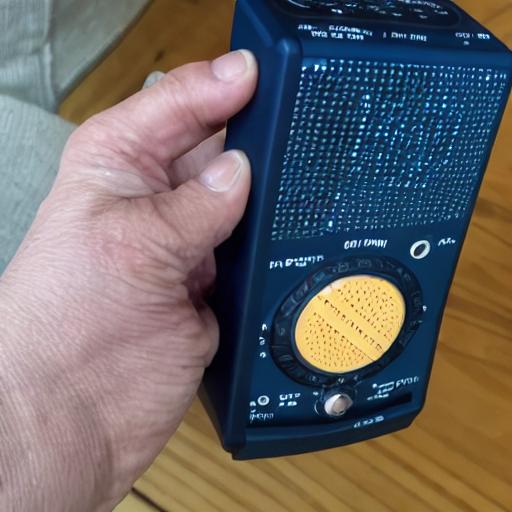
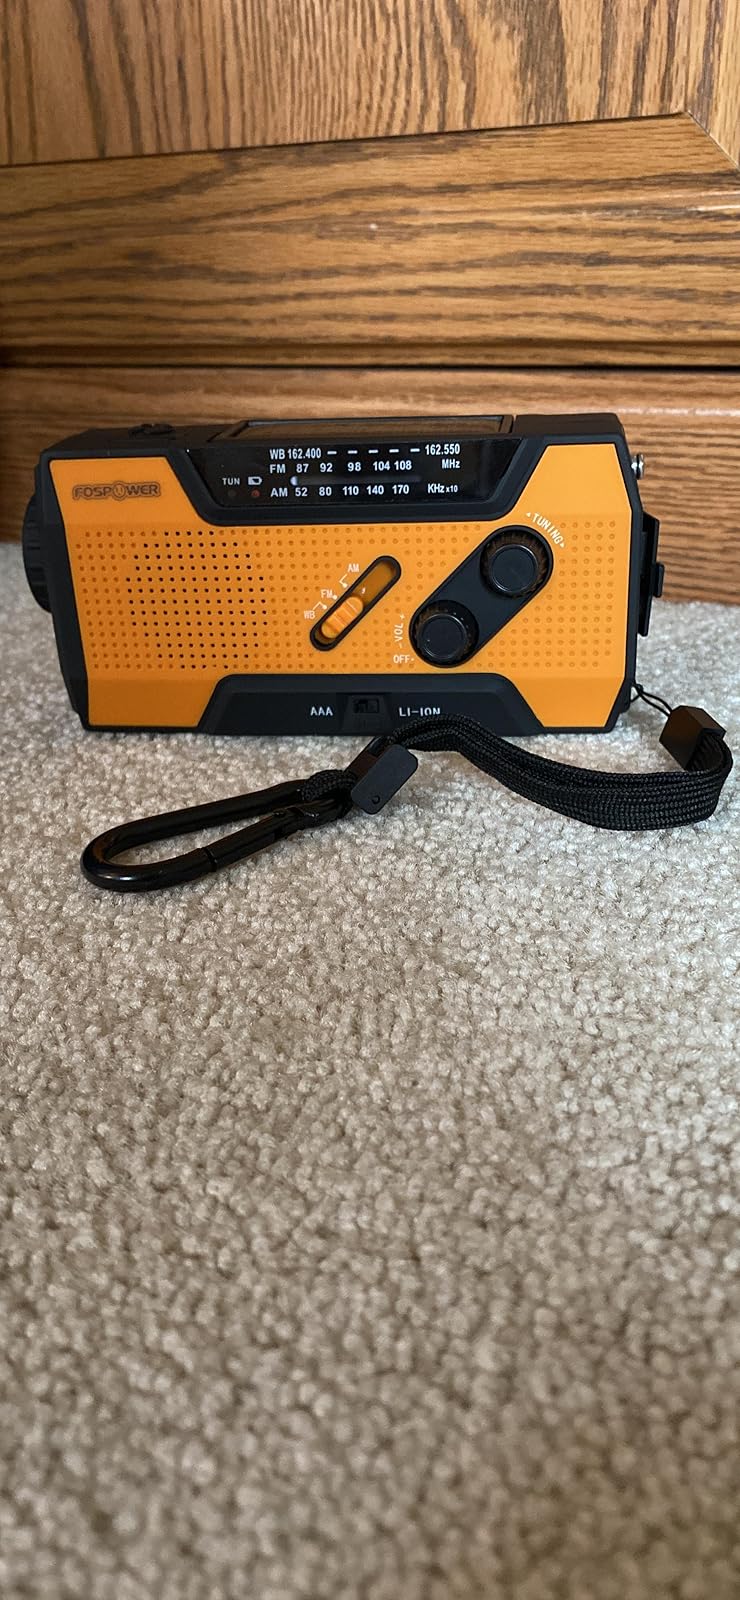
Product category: radio
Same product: no